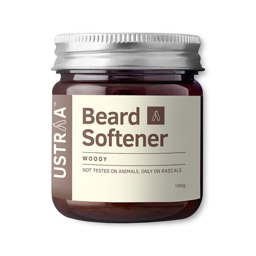
for the men who want to keep their beards groomed and sharp .